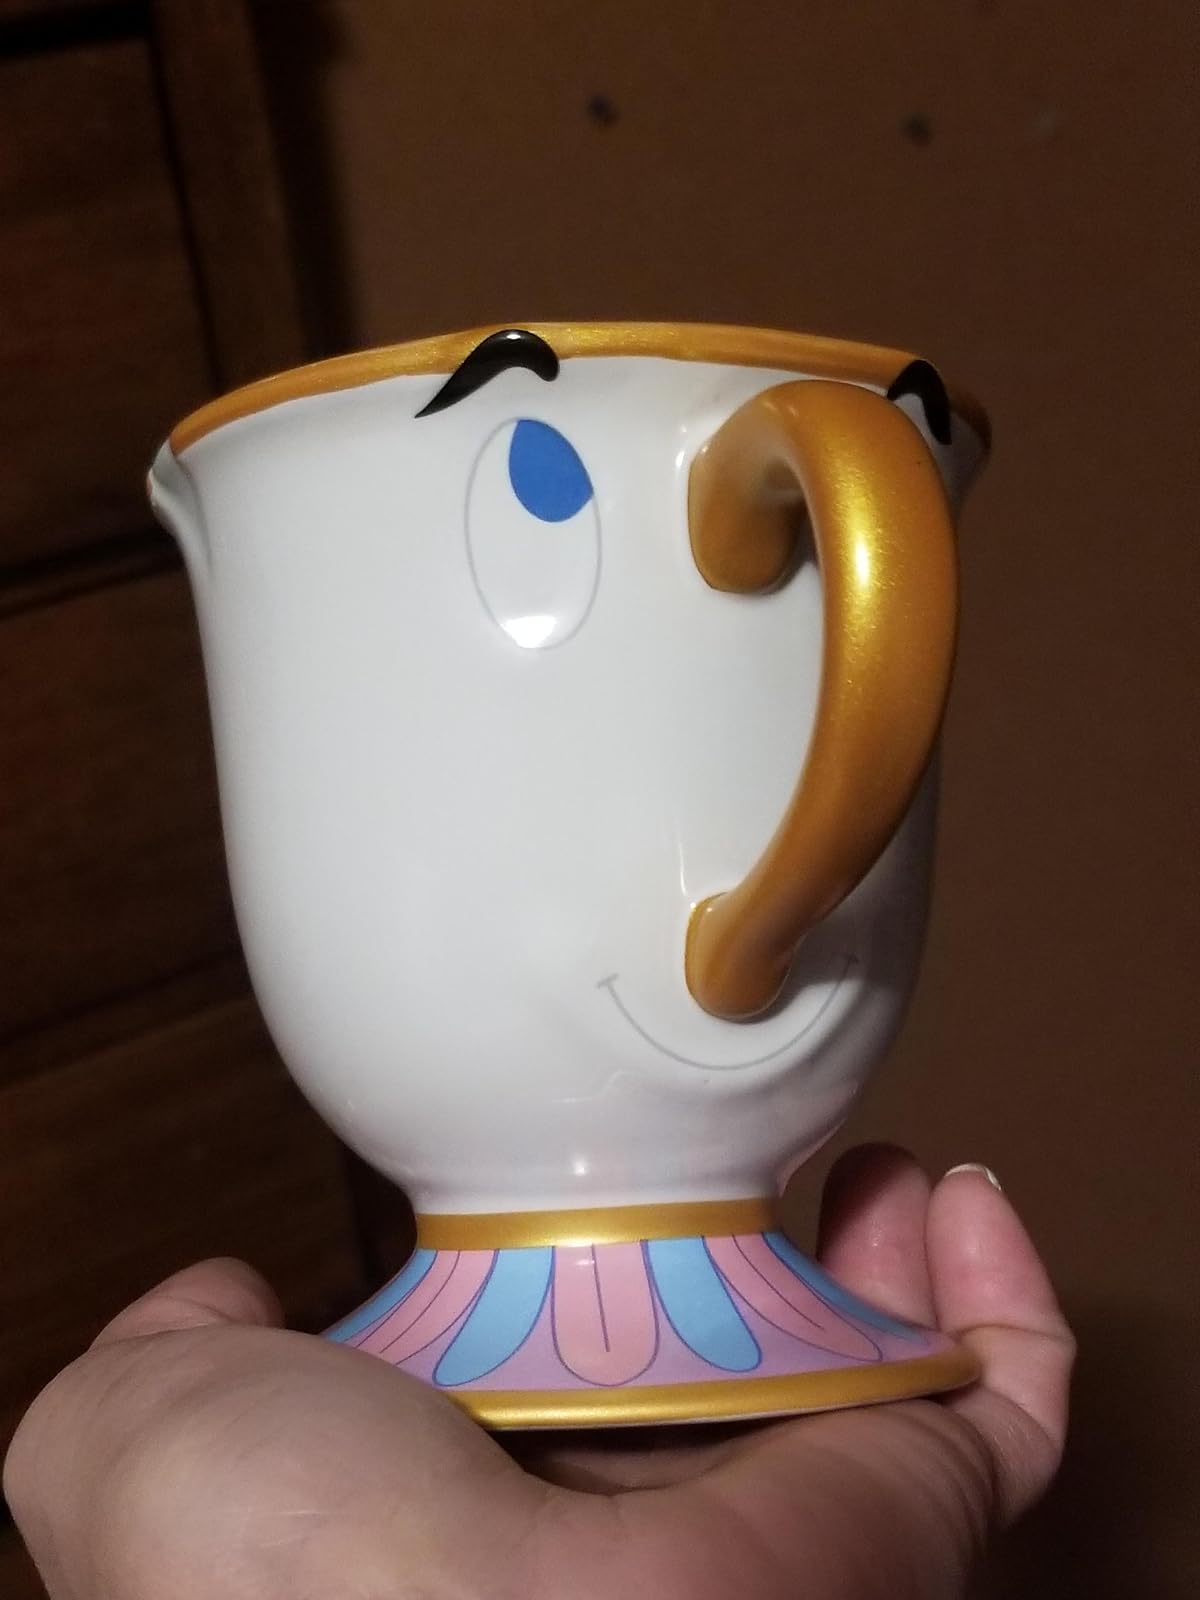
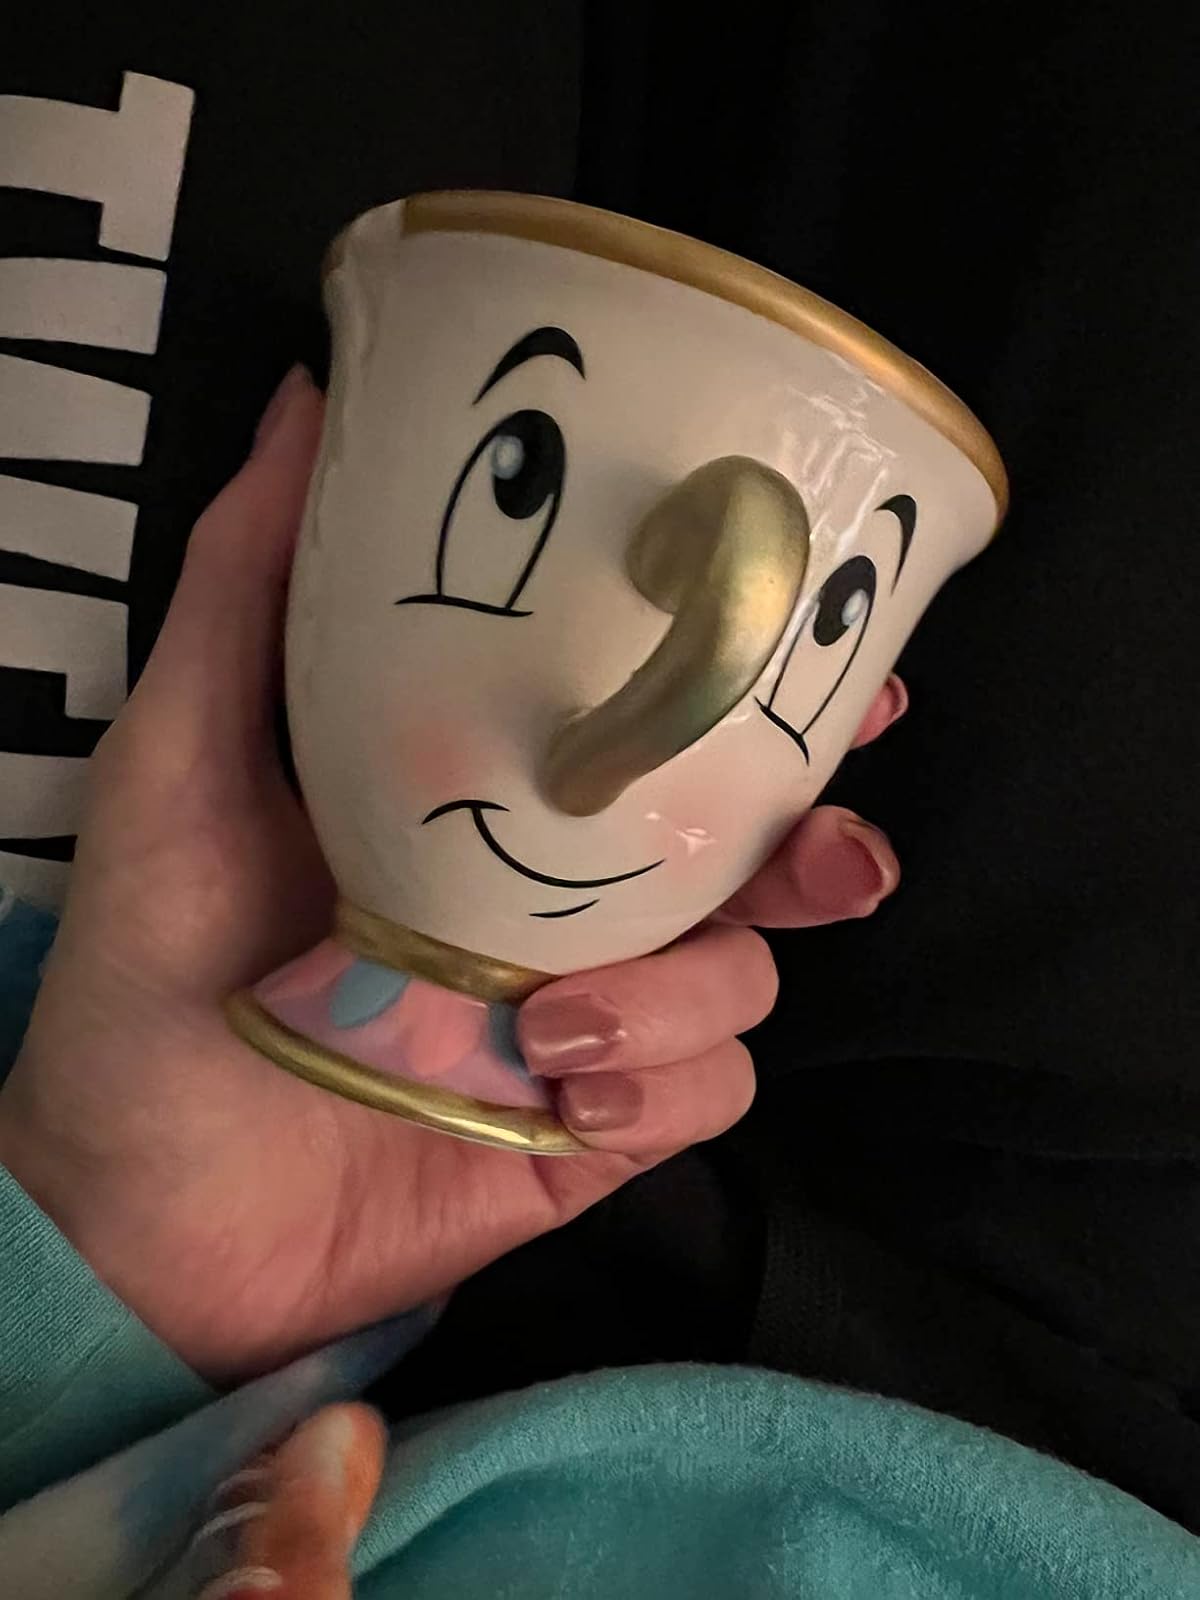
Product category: items_mug
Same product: no